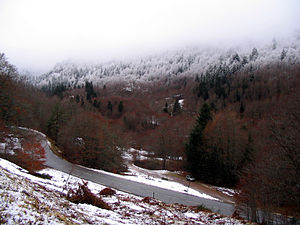
Béarns klima
I 2006 faldt den første sne i Somportpasset den 20. oktober. Man ser tydeligt den skarpe grænse mellem den øverste del, som har frostvejr, og den nederste, der har tøvejr.
Béarns klima er meget sammensat, og det skyldes flere forskellige faktorer: